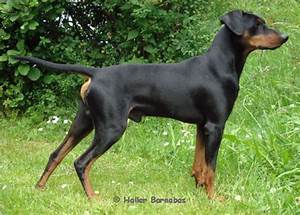
Label: cane